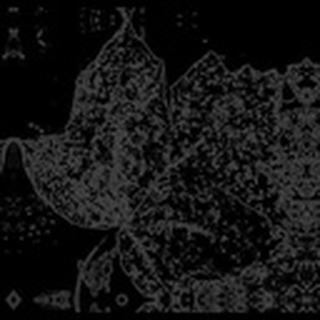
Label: cotton_powdery_mildew